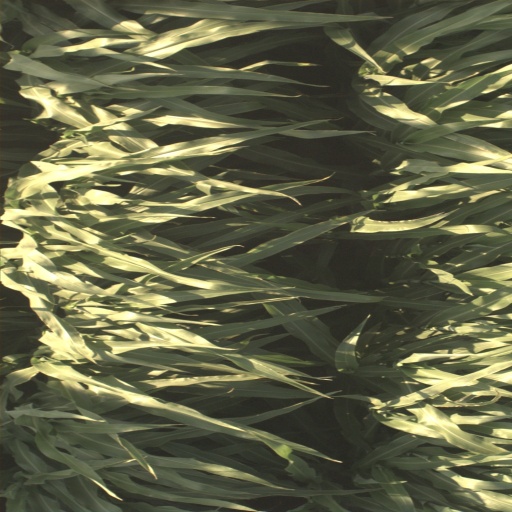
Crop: sorghum